Shabbat

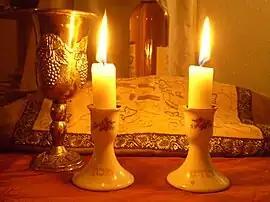

Shabbat (or) or the Sabbath, also called Shabbos by Ashkenazim, is Judaism's day of rest on the seventh day of the week—i.e., Friday–Saturday. On this day, religious Jews remember the biblical stories describing the creation of the heaven and earth in six days and the redemption from slavery and the Exodus from Egypt. Since the Jewish religious calendar counts days from sunset to sunset, Shabbat begins in the evening of what on the civil calendar is Friday.